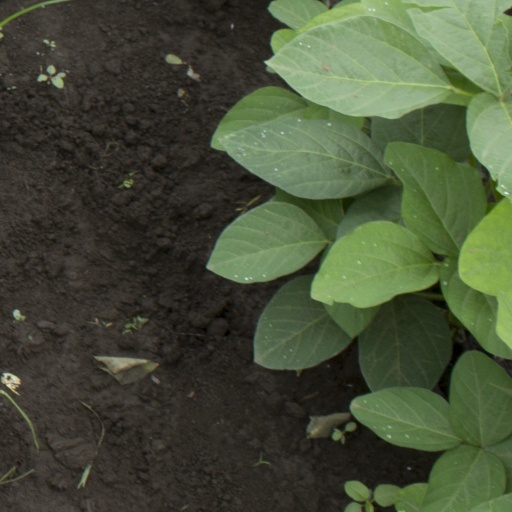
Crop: soybean